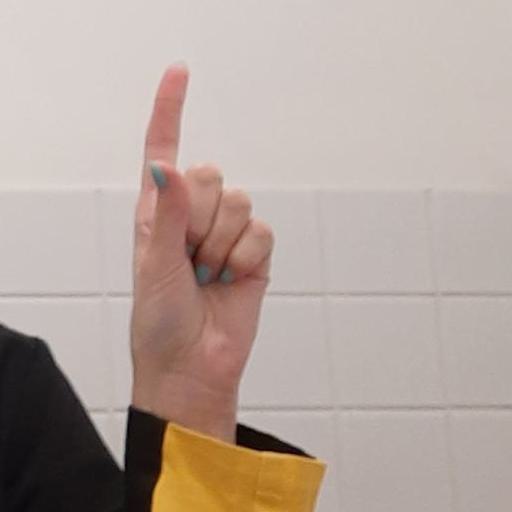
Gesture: one